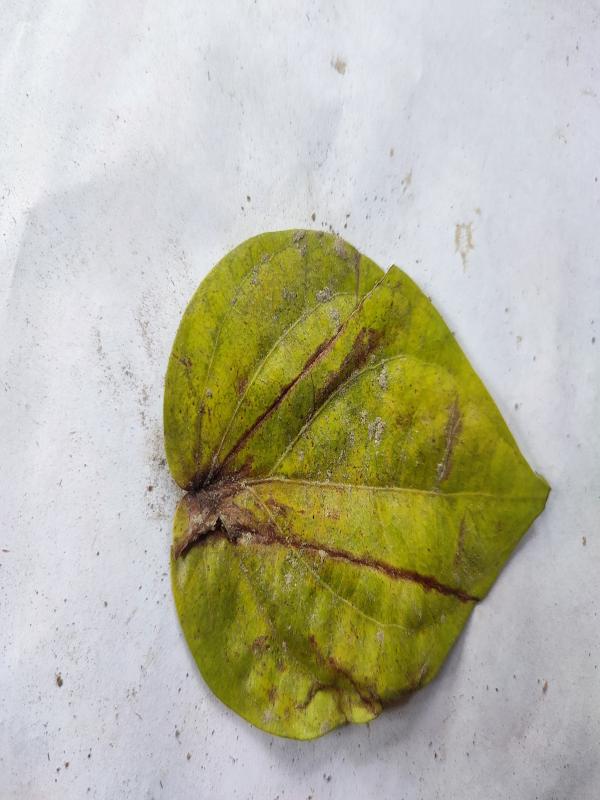
Label: Dried_Leaf